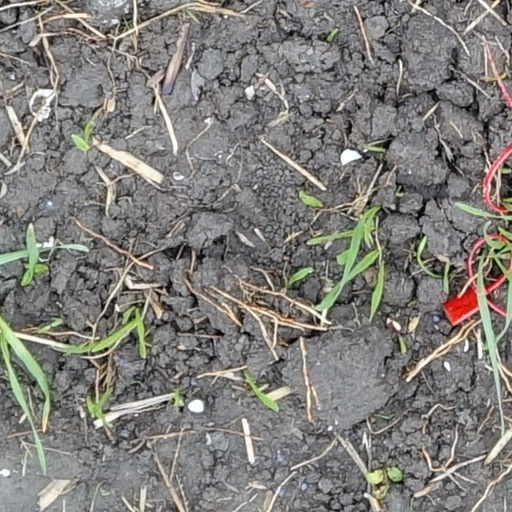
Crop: wheat